Pinball

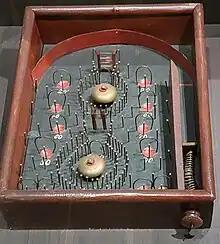
Patent model for U.S. Patent #115,357

In France, during the long 1643–1715 reign of Louis XIV, billiard tables were narrowed, with wooden pins or skittles at one end of the table, and players would shoot balls with a stick or cue from the other end, in a game inspired as much by bowling as billiards. Pins took too long to reset when knocked down, so they were eventually fixed to the table, and holes in the table's bed became the targets. Players could ricochet balls off the pins to achieve the more challenging scorable holes. A standardized version of the game eventually became known as bagatelle.